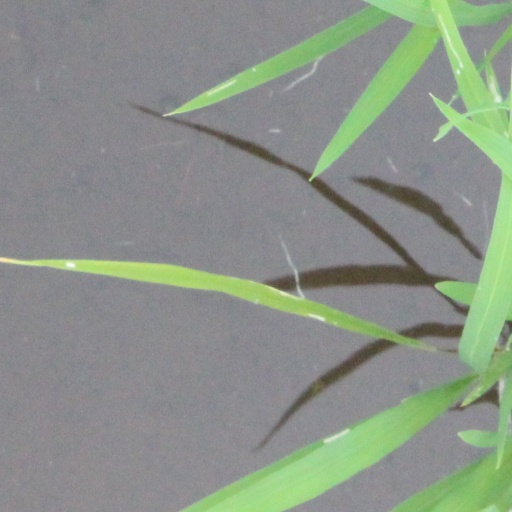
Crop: rice